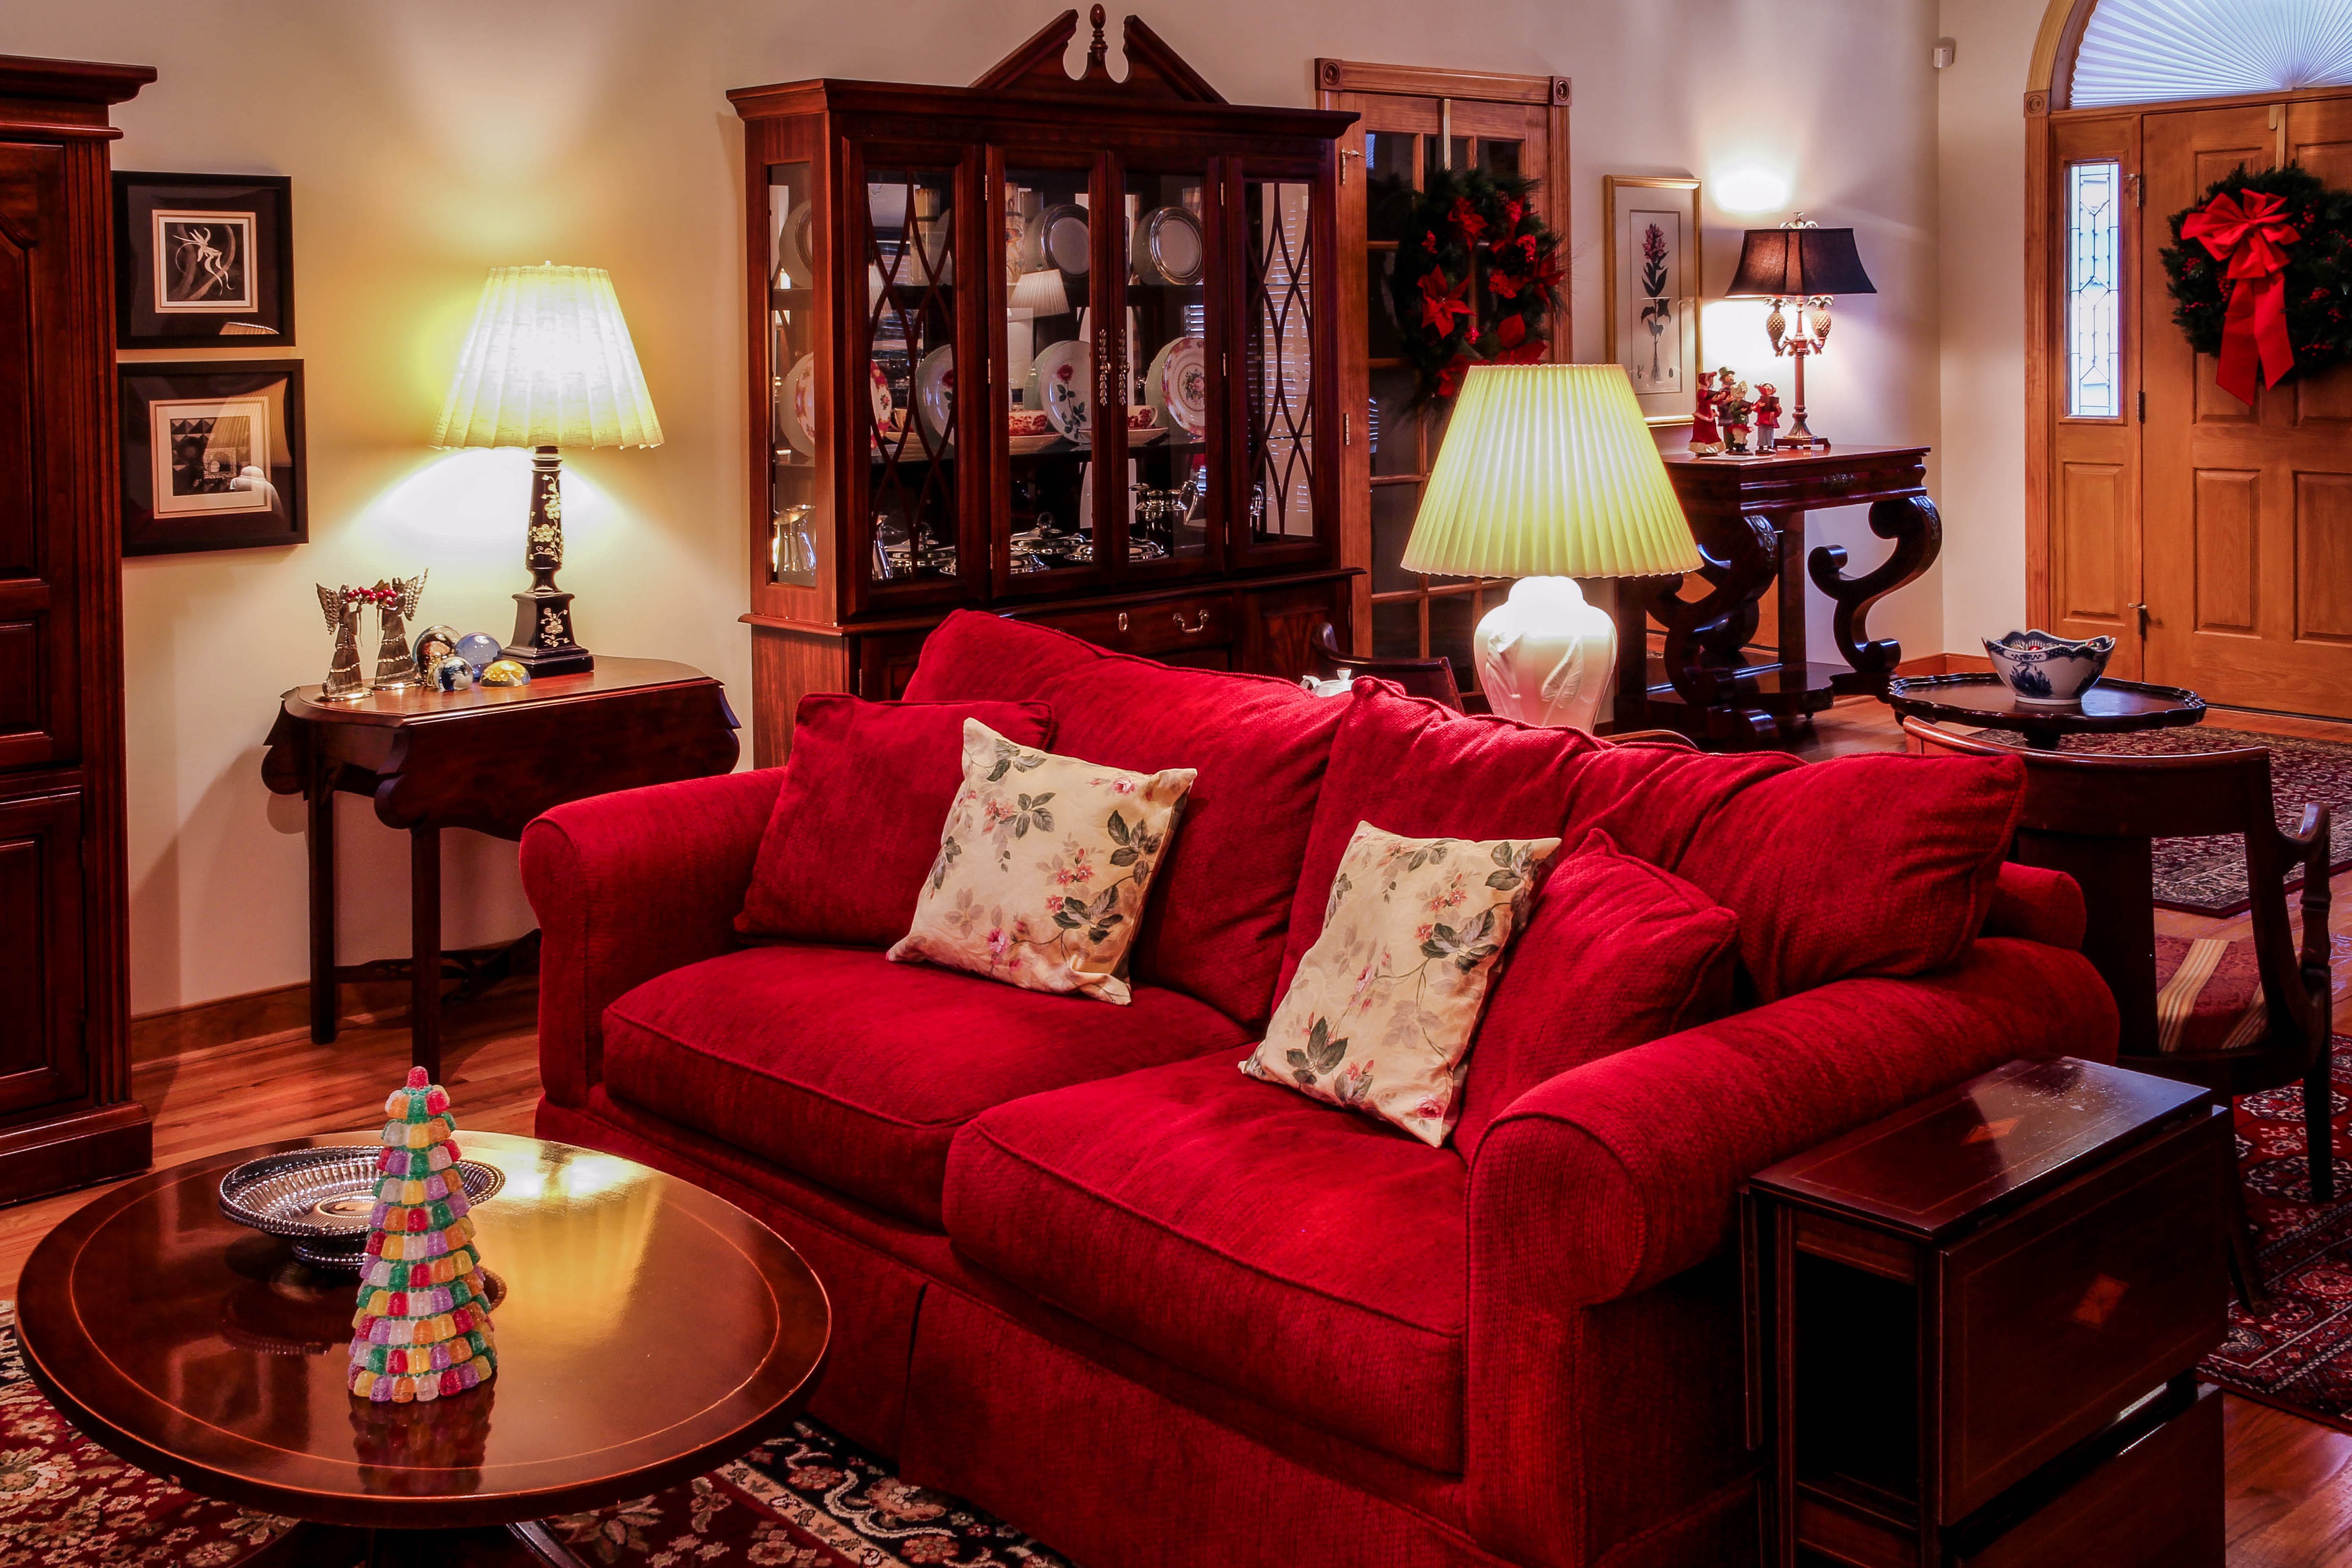
home, cottage, cozy, property, living room, furniture, room, sofa, bedroom, coffee table, interior design, christmas time, lamps, carpet, estate, suite, antiques, christmas decorations, staging, tea table, great room